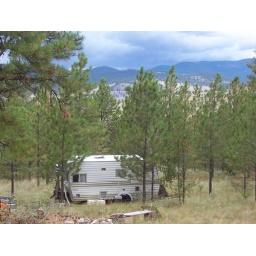
The trailer he lived in while building the house. He still uses it for a bathroom and cooking in the summer.